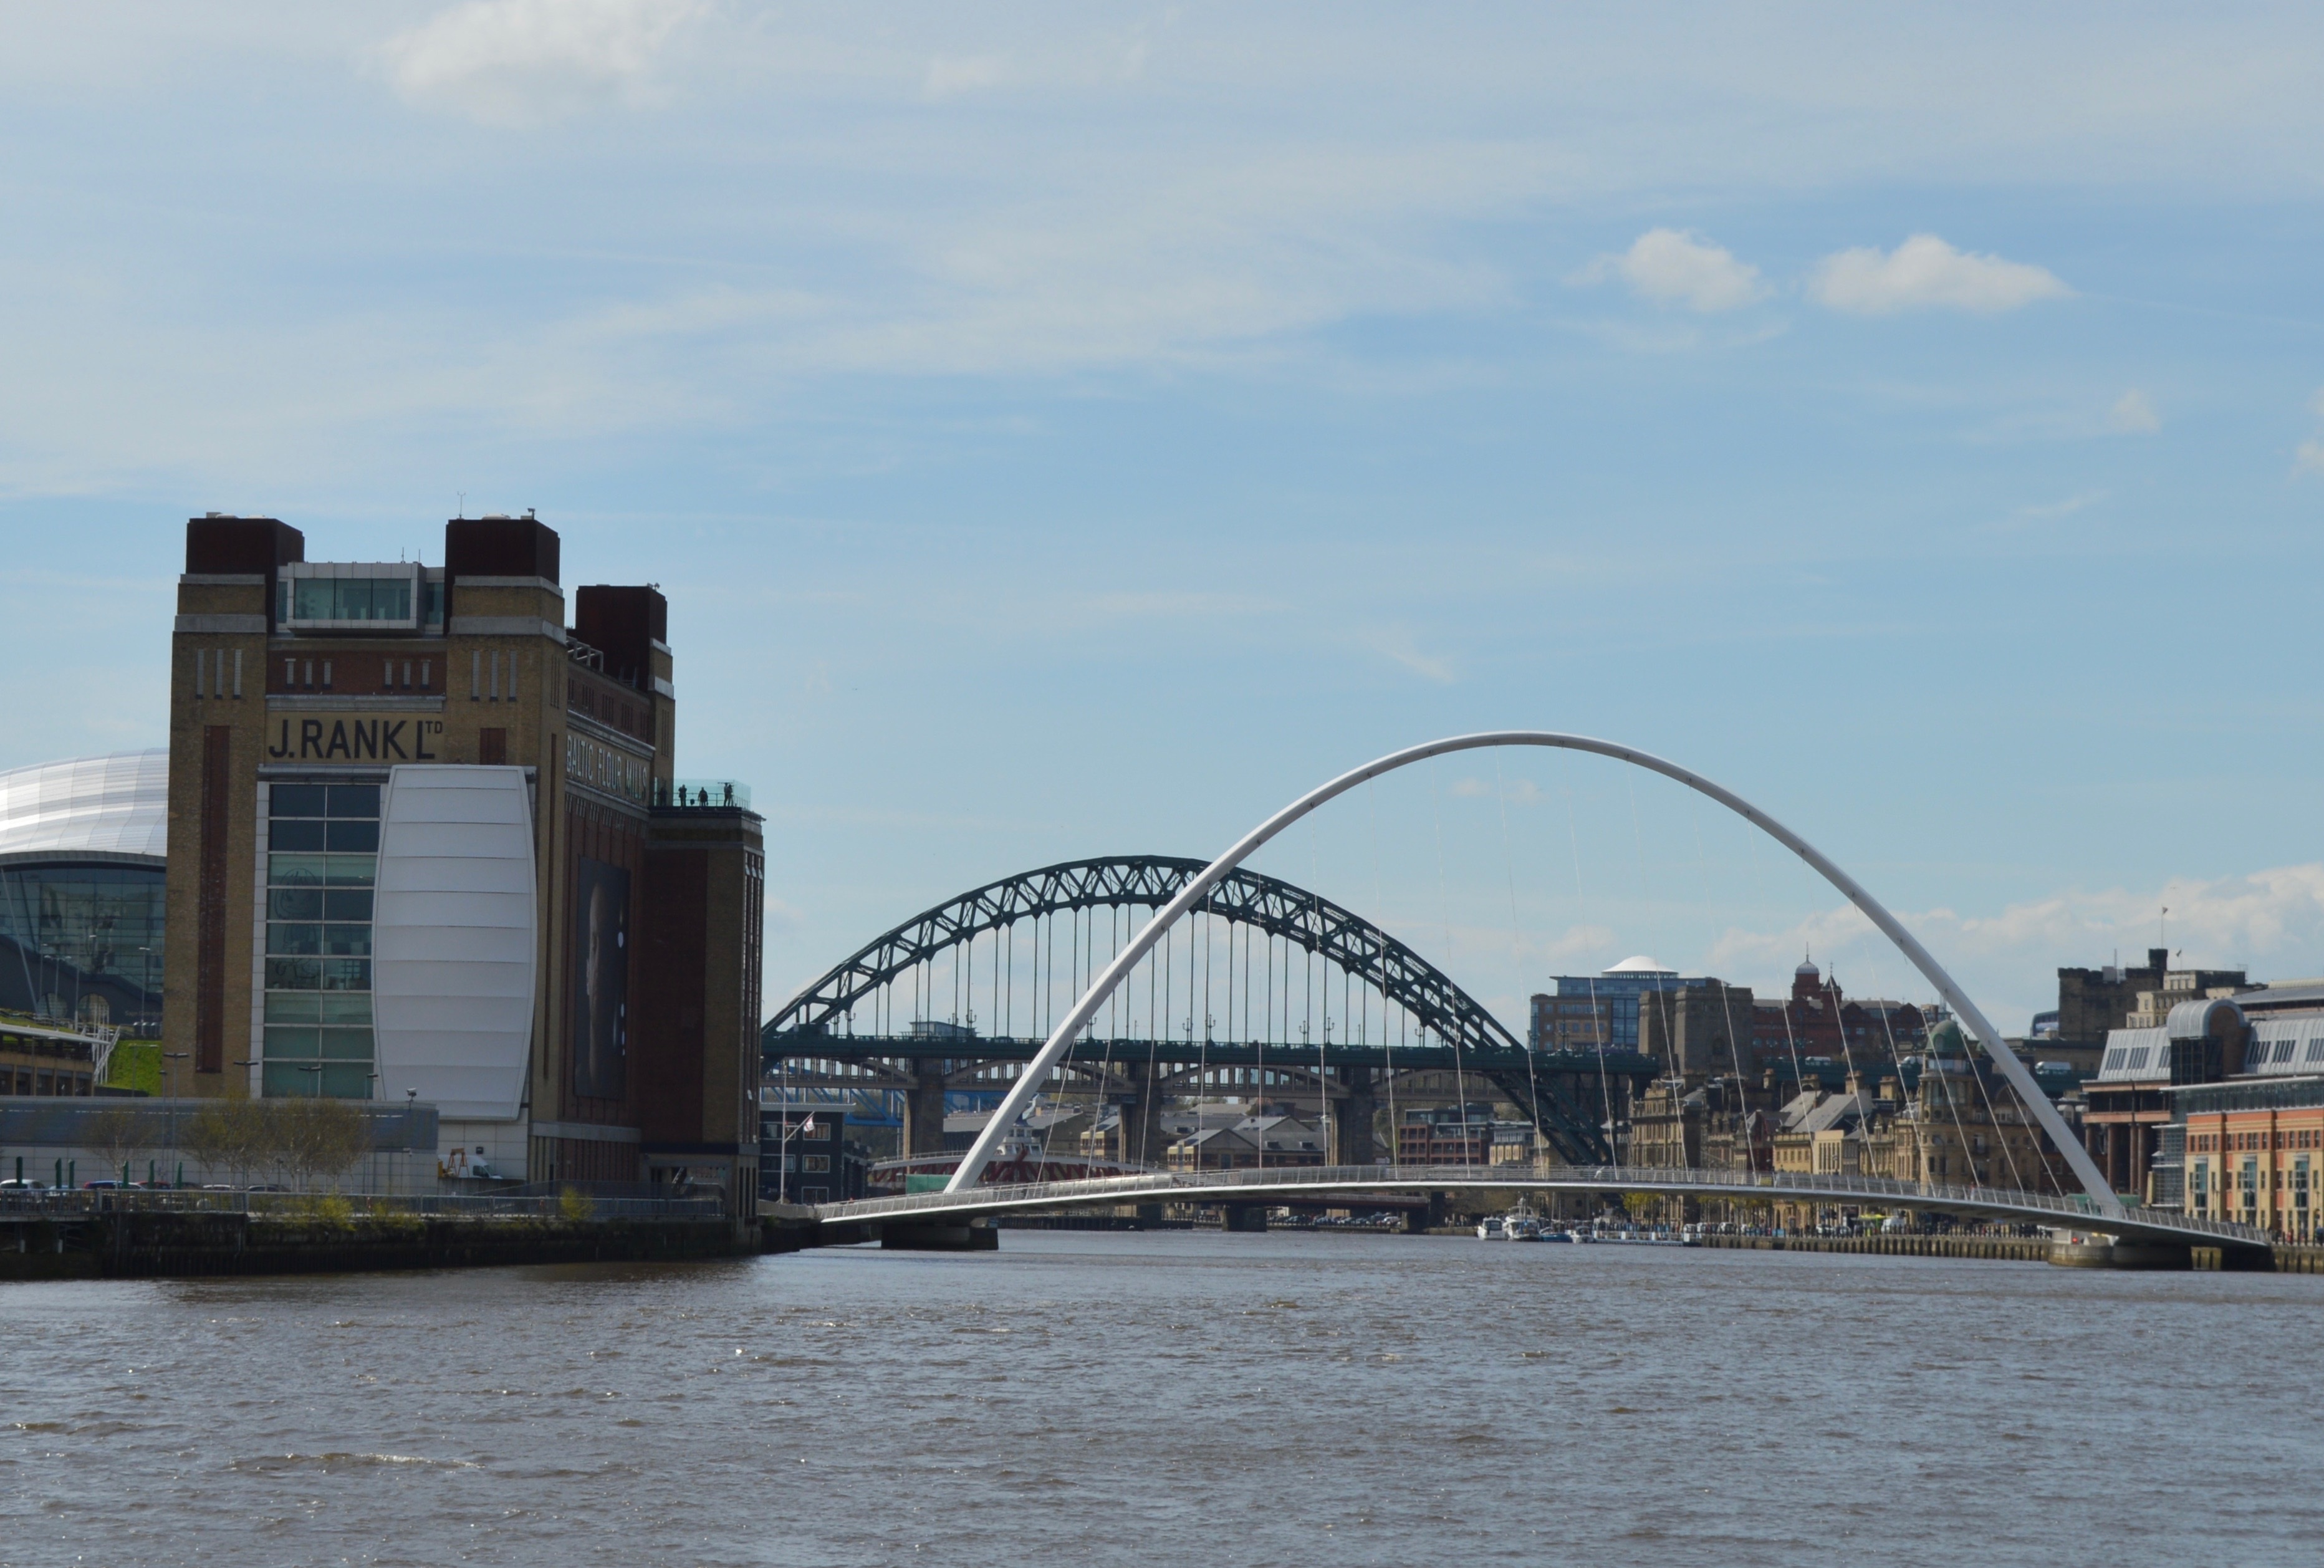
bridge, skyline, river, cityscape, landmark, waterway, baltic, newcastle, cable stayed bridge, arch bridge, newcastle upon tyne, millennium bridge, newcastle bridges, river tyne, newcastle quayside, tyne bridge, nonbuilding structure